O.O. Denny Park

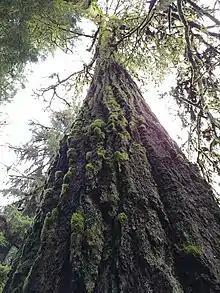
Sylvia, the large Douglas fir in O.O. Denny Park

O.O. Denny Park is a park on the northeast shore of Lake Washington that is managed by the city of Kirkland, Washington but is owned by the city of Seattle. It has approximately of Lake Washington shoreline, and some park amenities such as BBQ grills and a covered structure at the shore, with mostly unimproved forest above the lake, surrounding Denny Creek.